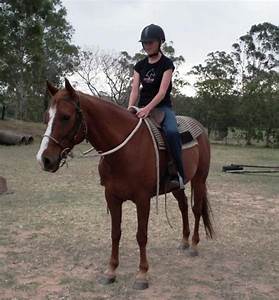
Label: horse